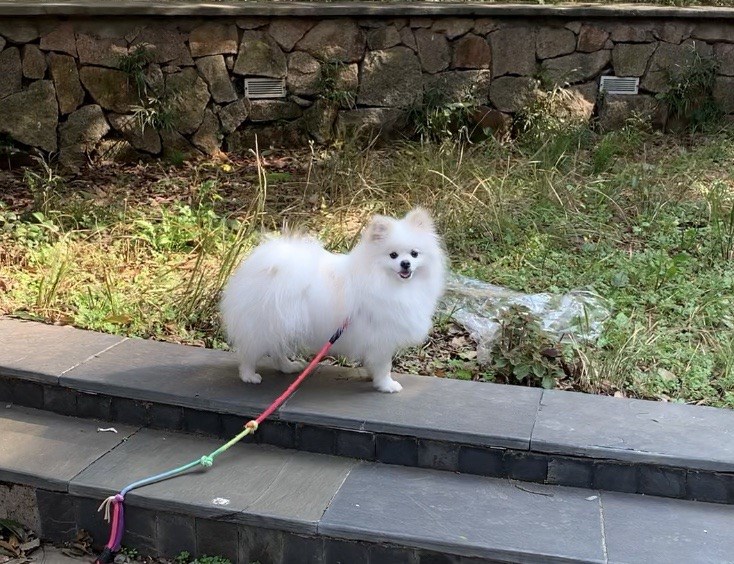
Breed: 1936-n000005-Pomeranian